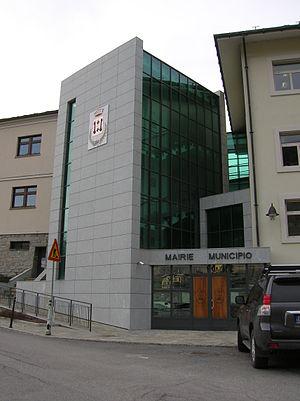
Saint-Pierre est une commune italienne de la Vallée d'Aoste.